Périgueux-Saint-Georges station

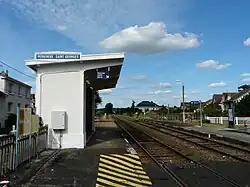
platform, Périgueux-Saint-Georges

Périgueux-Saint-Georges is a former railway station in Périgueux, Aquitaine, France. The station is located on the Coutras - Tulle railway line. The station was served by TER (local) services between Périgueux and Agen operated by SNCF. It was closed in 2017.